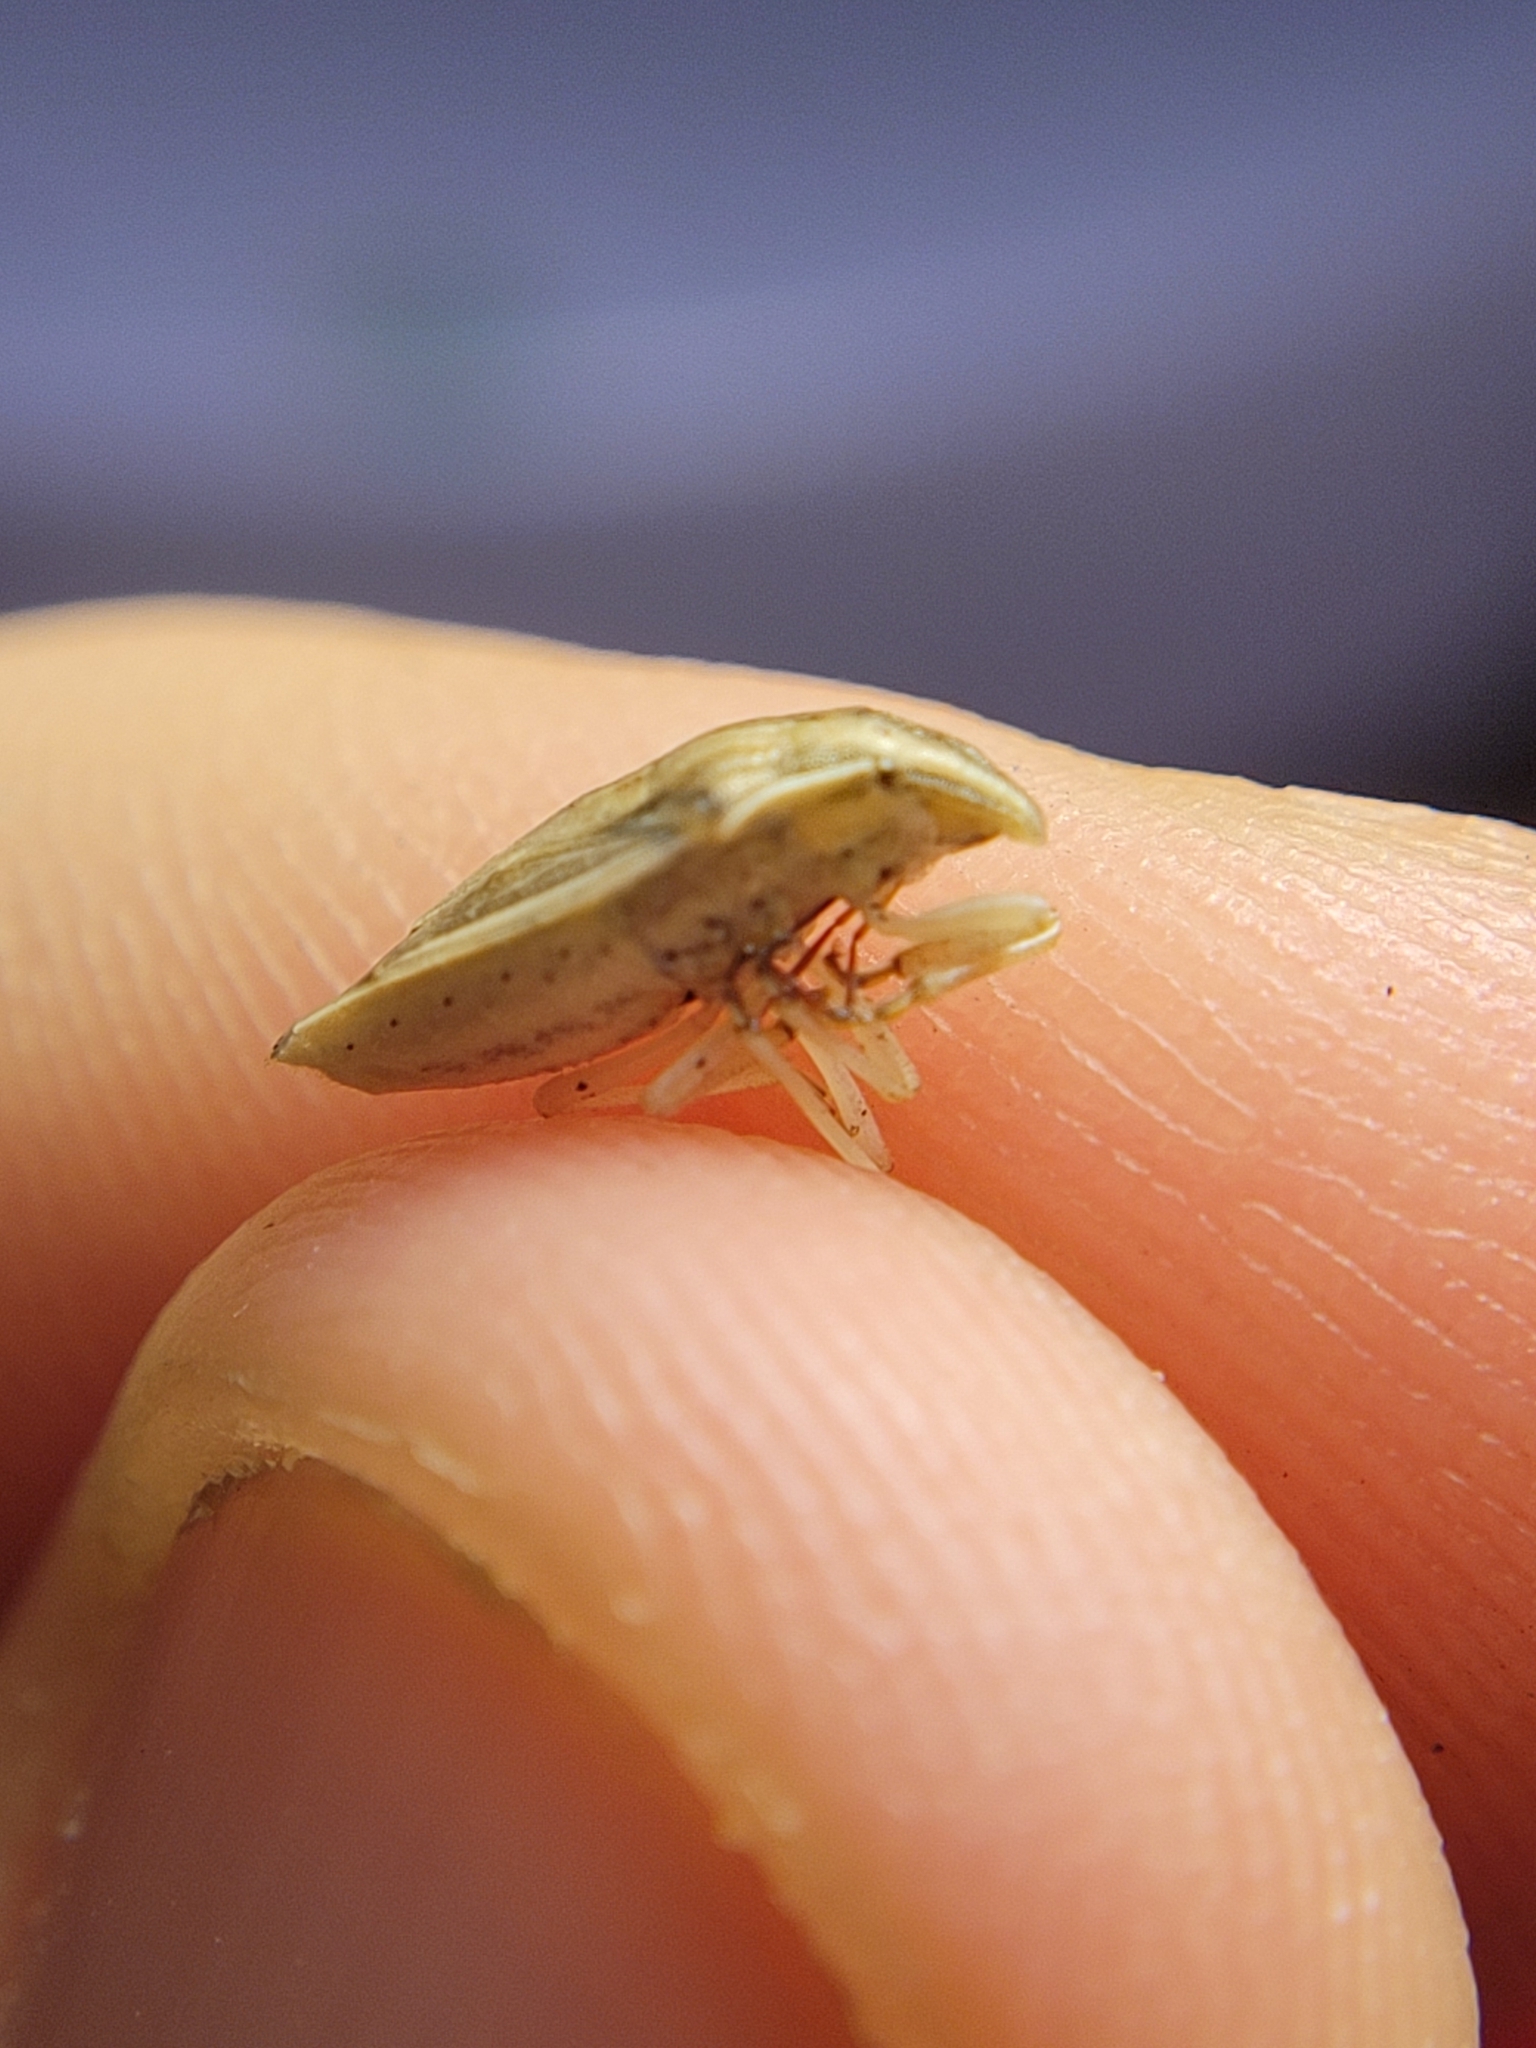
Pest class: stink_bug